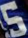
Number: 5